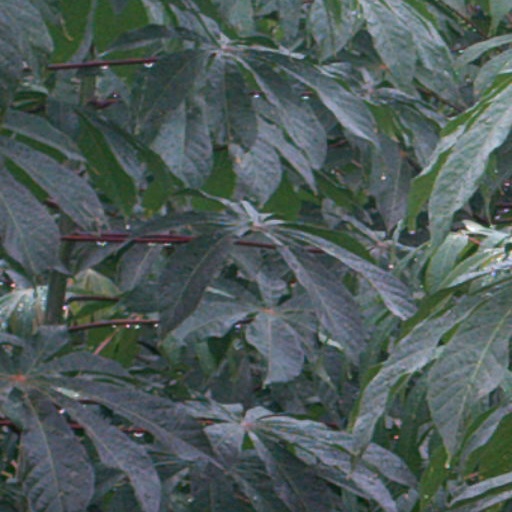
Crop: cassava